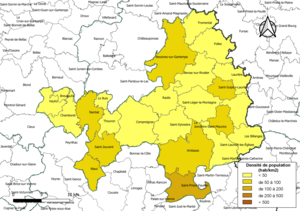
Carte des densités de population (millésimée 2016) des communes de la Communauté de communes Élan Limousin Avenir Nature, département de la Haute-Vienne, France. Composition au 1er janvier 2019.
La communauté de communes Élan Limousin Avenir Nature est une communauté de communes française, située dans le département de la Haute-Vienne, en région Nouvelle-Aquitaine. Elle est issue de la fusion au 1ᵉʳ janvier 2017 de trois intercommunalités : la communauté de communes l'Aurence et Glane Développement, la communauté de communes des Monts d'Ambazac et Val de Taurion et la communauté de communes Porte d'Occitanie.